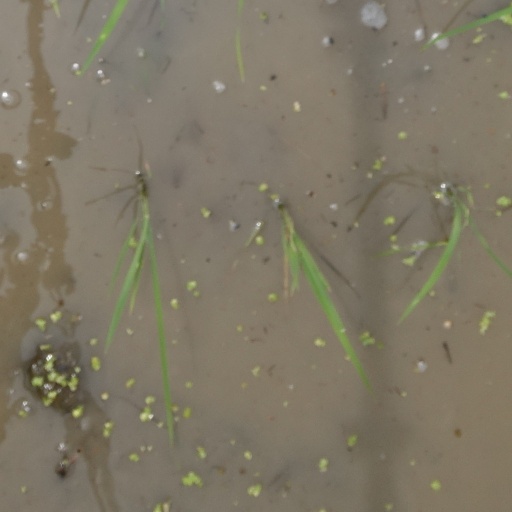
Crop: rice